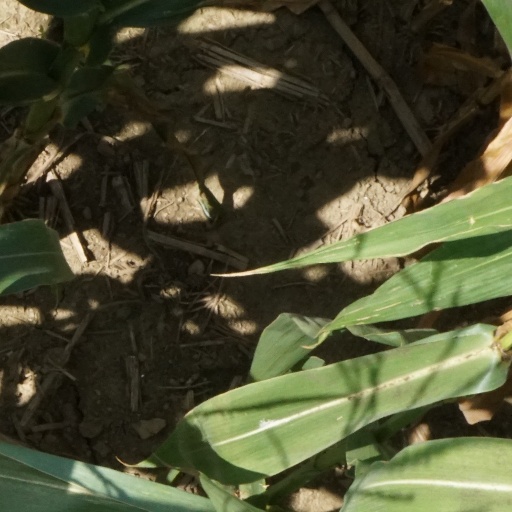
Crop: maize; corn